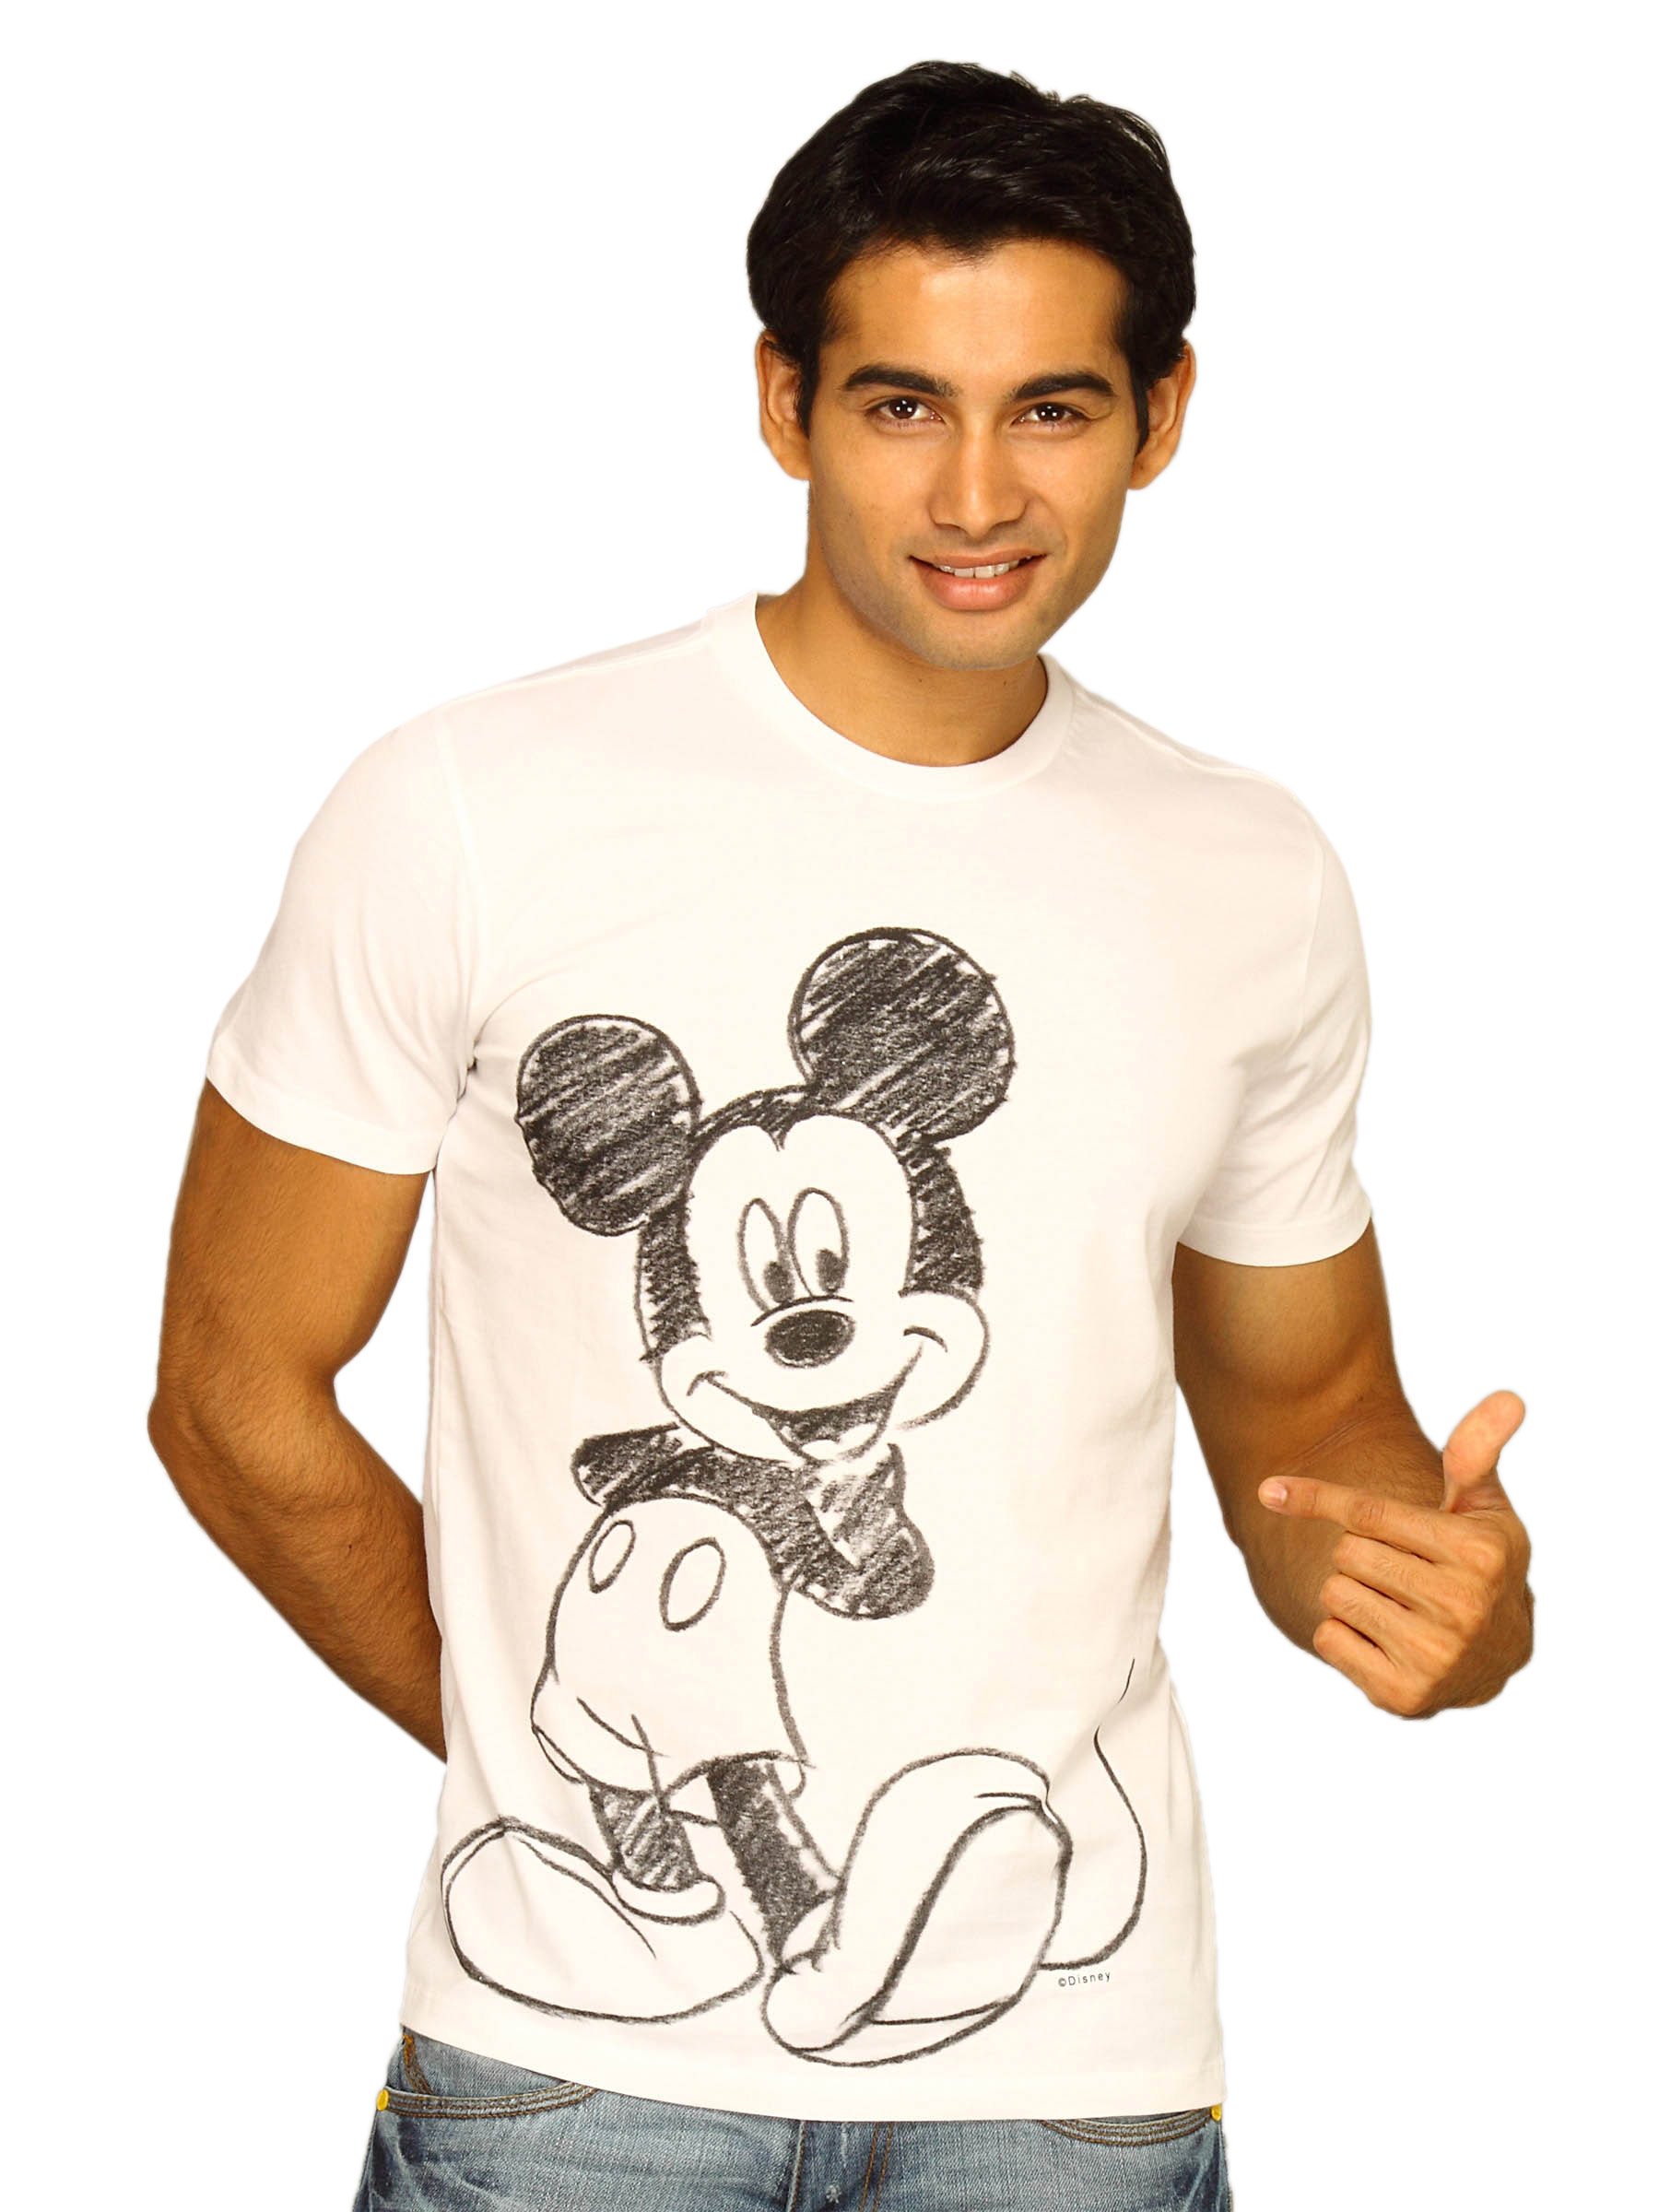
Mickey Men's Mickey Hand Sketch Illustrat White T-shirt
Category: Apparel / Topwear / Tshirts
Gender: Men
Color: White
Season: Summer 2011
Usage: Casual